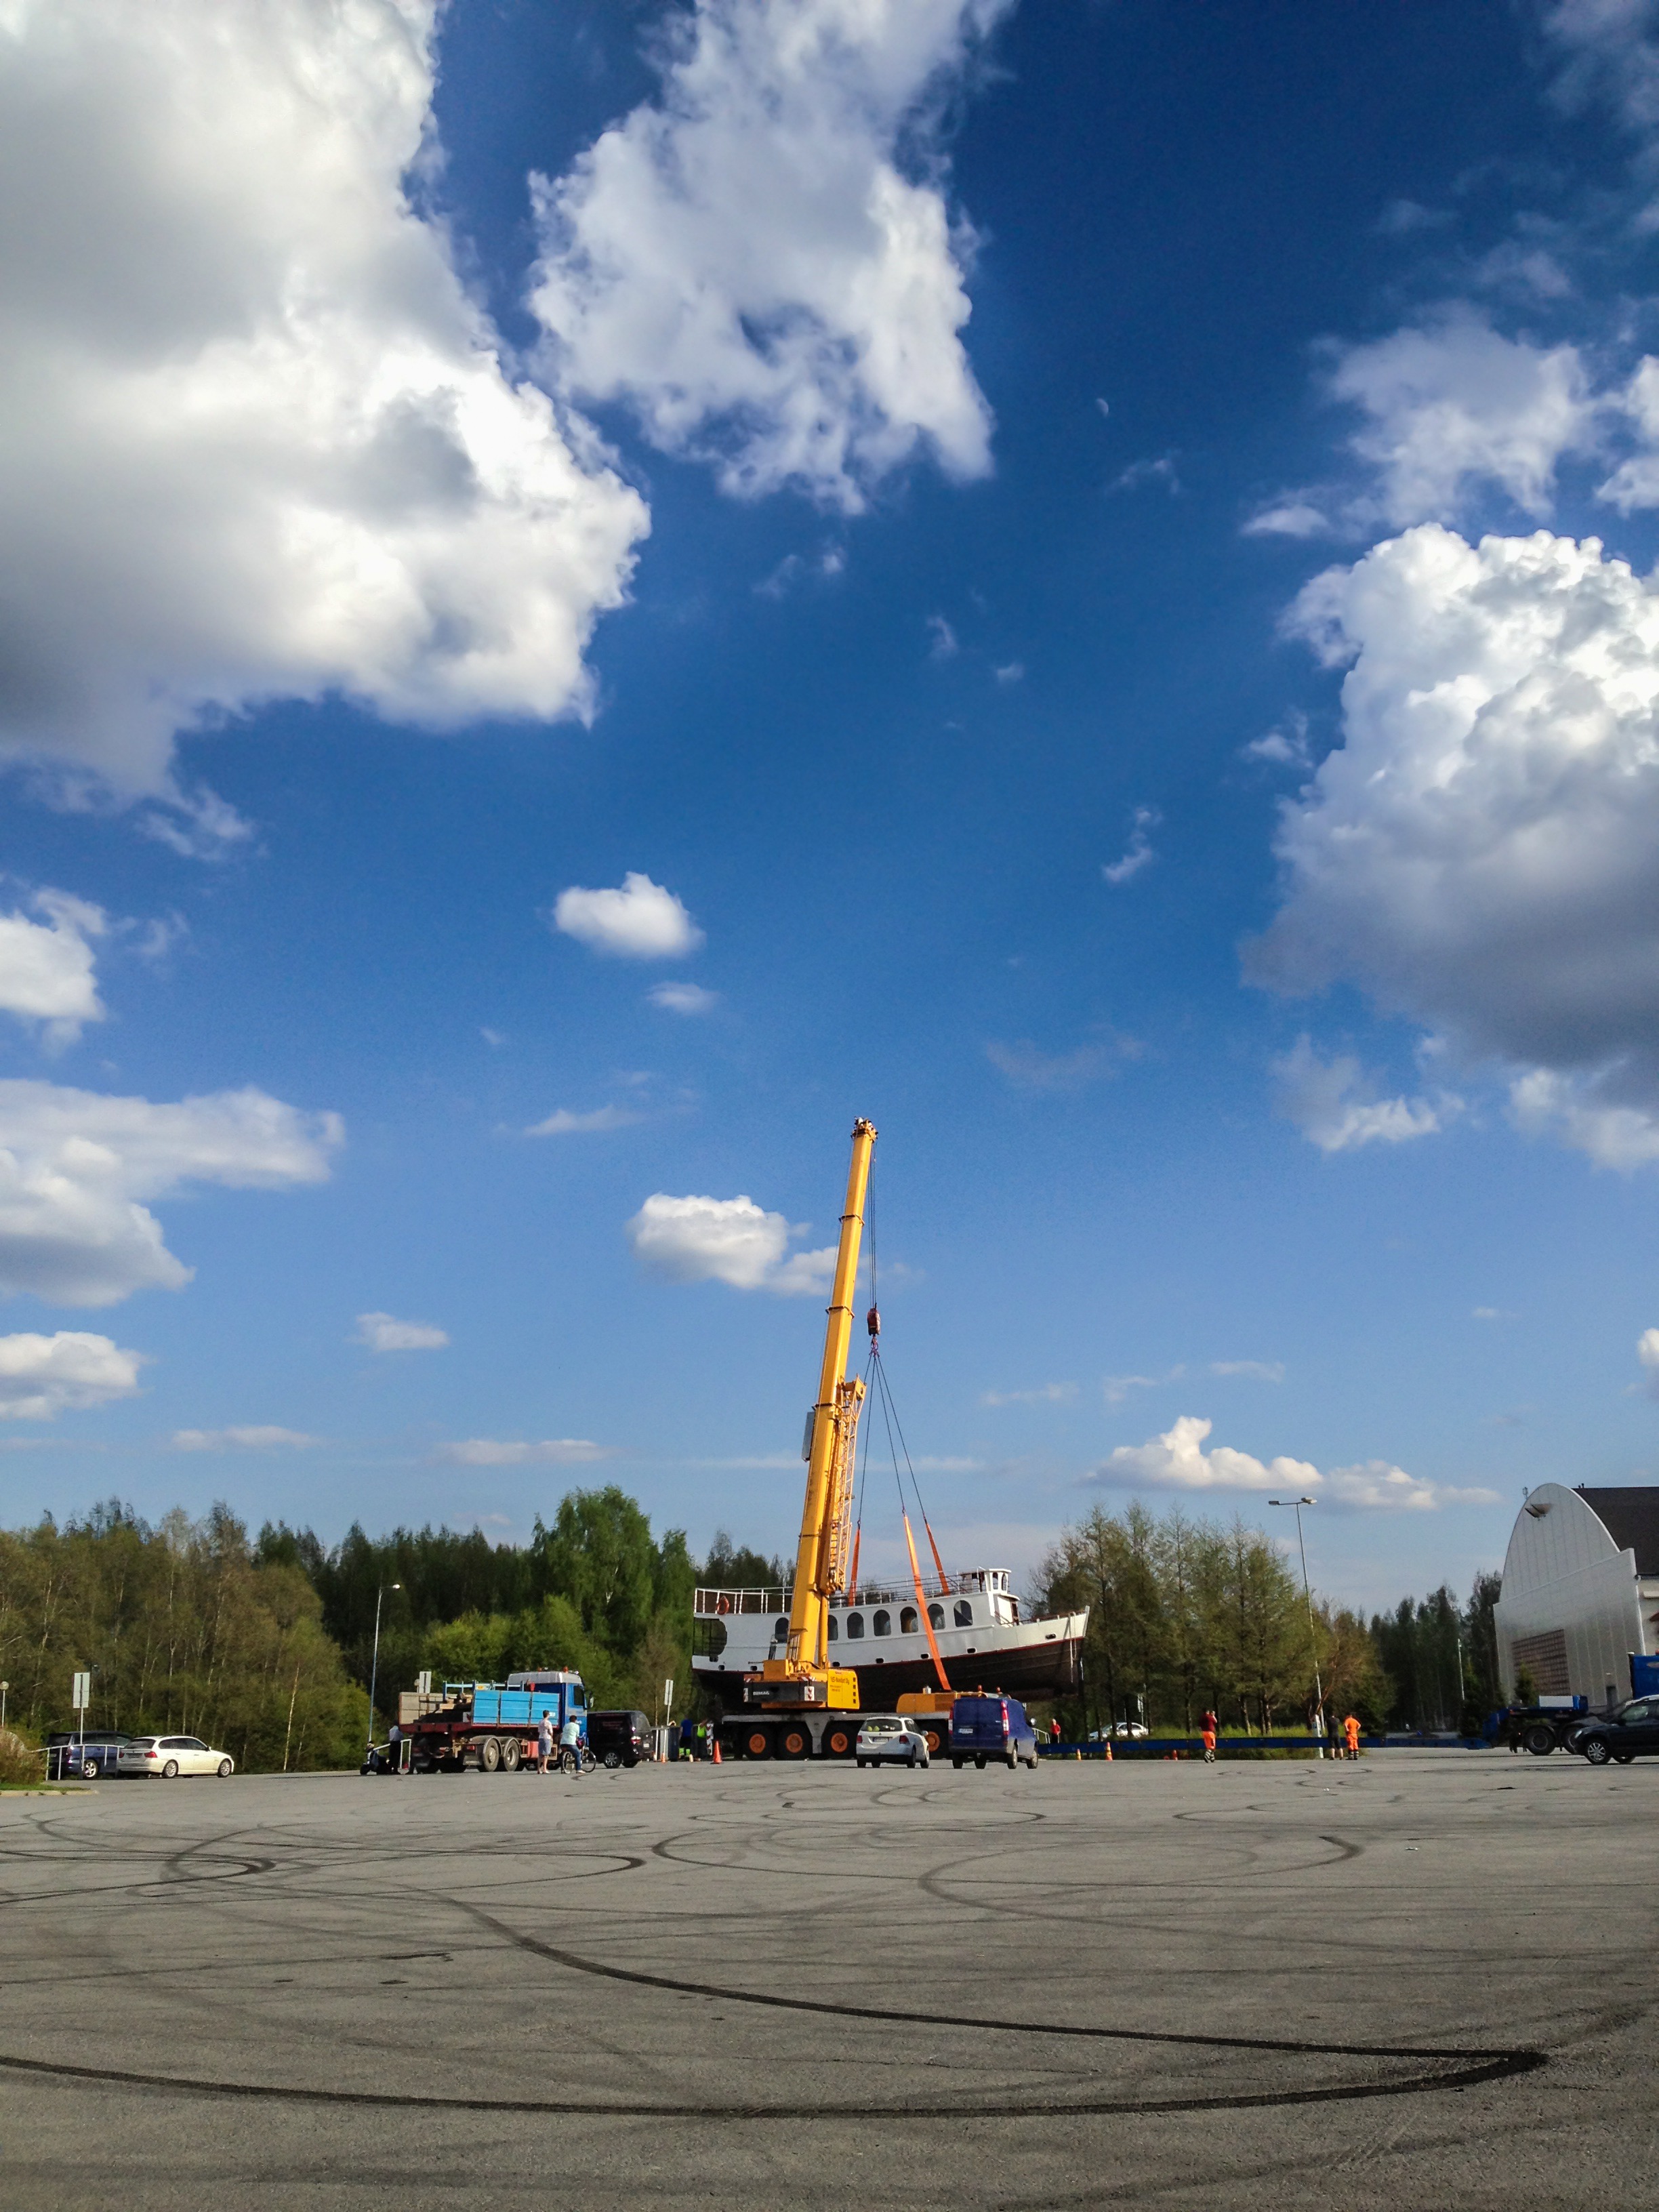
work, horizon, cloud, sky, boat, ship, tarmac, vehicle, blue, raise, sunny, clouds, crane, atmosphere of earth, laborers, shiplifting, beautiful weather